José Miguel Fernández

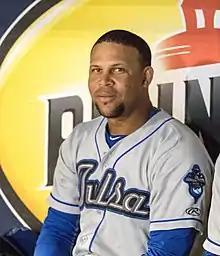
Fernández with the Tulsa Drillers

José Miguel Fernández (born April 27, 1988) is a Cuban professional baseball infielder who is a free agent. He previously played in Major League Baseball (MLB) for the Los Angeles Angels, in the KBO League for the Doosan Bears, and for the Cuban national baseball team at the 2013 World Baseball Classic (WBC).